Drowning

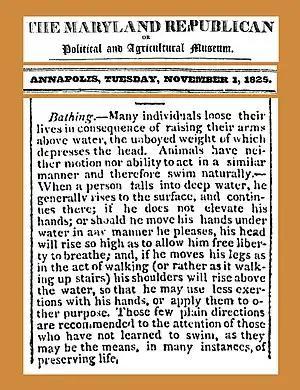

It is estimated that more than 85% of drownings could be prevented by supervision, training in water skills, technology, and public education. Measures that help to prevent drowning include the following: